Pony

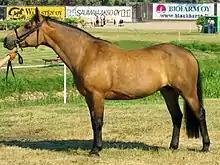
The Connemara pony is a larger pony which occasionally matures over

For showing purposes, ponies are often grouped into small, medium, and large sizes. Small ponies are and under, medium ponies are over 12.2 but no taller than , and large ponies are over but no taller than .